Midge Point, Queensland

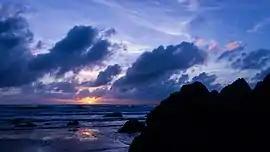
Midge Point sunrise, 2013

Midge Point is a coastal town and rural locality in the Mackay Region, Queensland, Australia. In the , the locality of Midge Point had a population of 435 people.